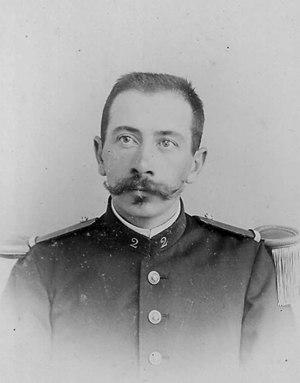
Capitaine pendant la Première guerre mondiale
La famille Saguez de Breuvery est une famille subsistante de la noblesse française, originaire de Champagne, dont la filiation prouvée remonte à Jean Saguez, écuyer, seigneur du fief de Montmorillon les Marson, en 1431.